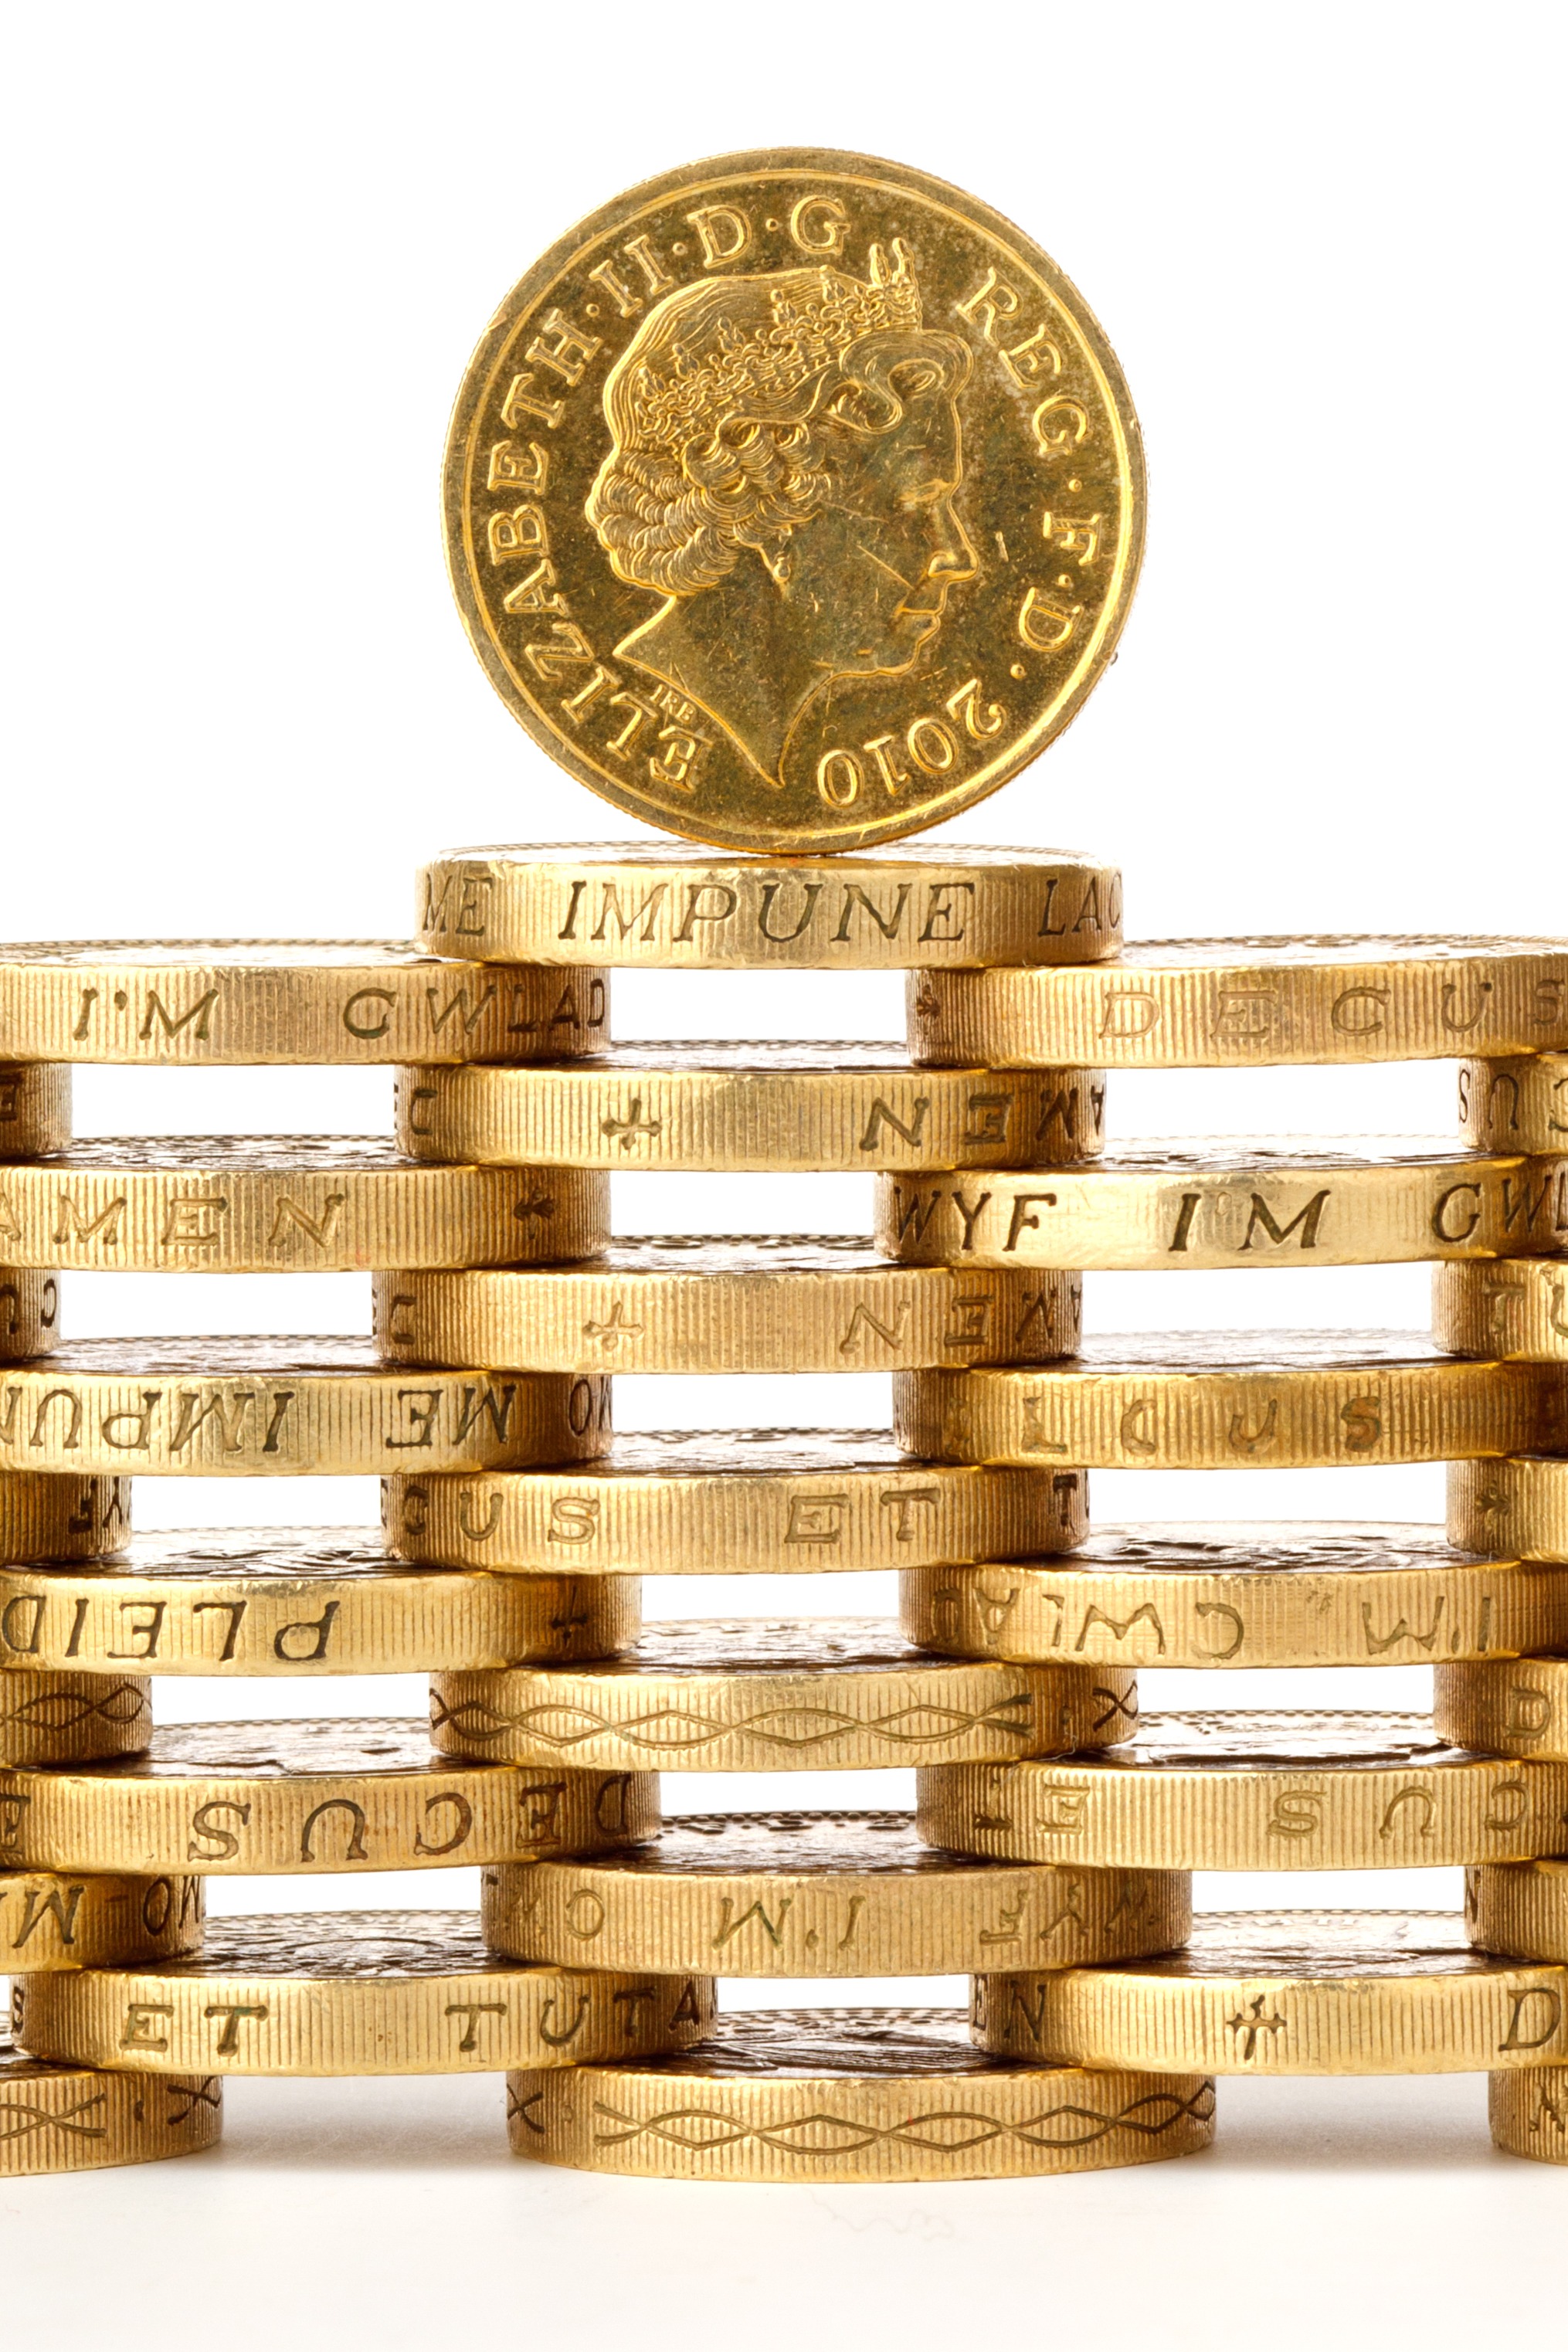
isolated, pile, golden, metal, money, market, business, stack, material, cash, gold, brass, stock, currency, coin, concept, credit, financial, savings, pound, finance, wealth, pounds